Otto prints

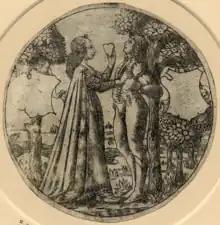
"The Cruelty of Love", 101 mm across, with blank shields at sides. The man is tied to the tree and the woman has cut out his heart through a gash in his chest.

The Otto prints are a group of small 15th-century engravings made in Florence in the Fine Manner style. Between 24 and slightly over 40 prints are usually included in the group, depending on the scholar. Most are only known in a single surviving impression (copy), despite many showing clear signs of wear and reworking of the plate. They are often rather tentatively attributed to Baccio Baldini or his workshop, and dated to c. 1465–80. A few are "clearly by different hands" from the rest.